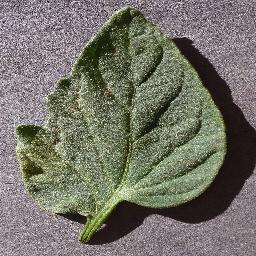
Label: Tomato___healthy